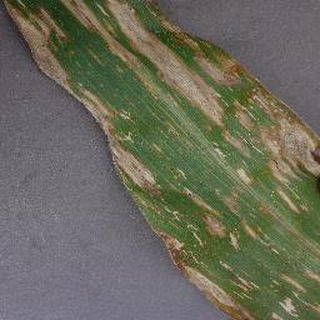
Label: corn_cercospora_leaf_spot